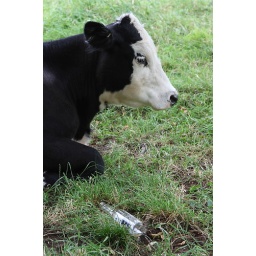
This cow was lying in a field in Auckland New Zealand next to an empty bottle of corona